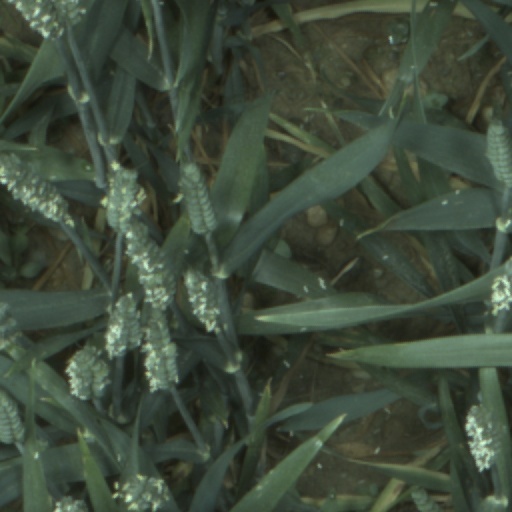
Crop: wheat